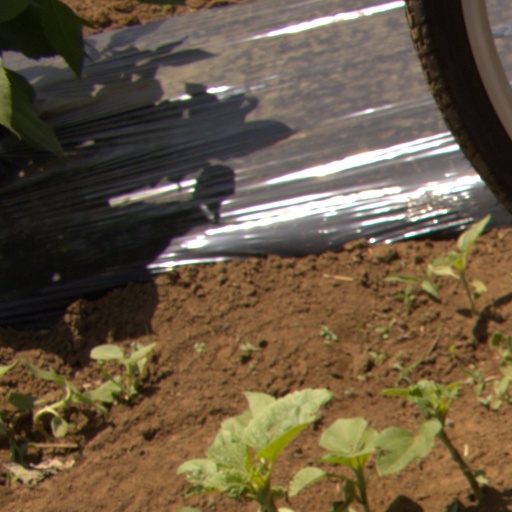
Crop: Jerusalem artichoke